Williams, Western Australia

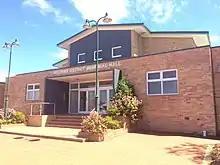
Williams District Memorial Hall in 2018

Today the town is a centre for the wool, cattle and coarse grains industry, and serves as a stopping point on Albany Highway. A heritage trail takes visitors past some of Williams's historic buildings, and nearby wildflower stands and dryandra forests are also attractions. One unusual feature is the Jesse Martin museum, a historic village and memorabilia collection constructed by a local farmer on his own property from old shops and post offices on the verge of being demolished in country towns, as well as barns full of old cars and farm machinery.